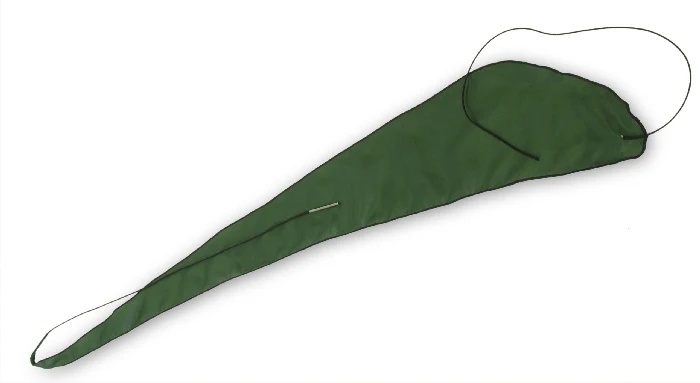
Kolbl Oboe Silk Oboe Swab
Oboe swab - with pull back cord Fine silk Colour: Various
Brand: Kolbl
Category: Arts & Entertainment > Hobbies & Creative Arts > Musical Instrument & Orchestra Accessories > Woodwind Instrument Accessories > Oboe & English Horn Accessories > Oboe Care & Cleaning > Oboe Swabs